Alpine transhumance

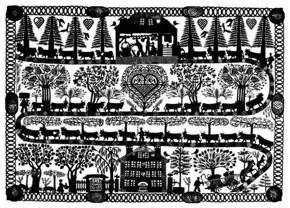
Swiss paper cutting depicting Alpine transhumance

Some people spent the winters isolated in the high pastures. In Johanna Spyri's novel "Heidi", the ""Alp-Öhi""" ("high-pasture grandfather") is such a person, despising and despised by the villagers.